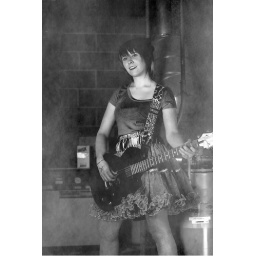
Rocker girl in black and white